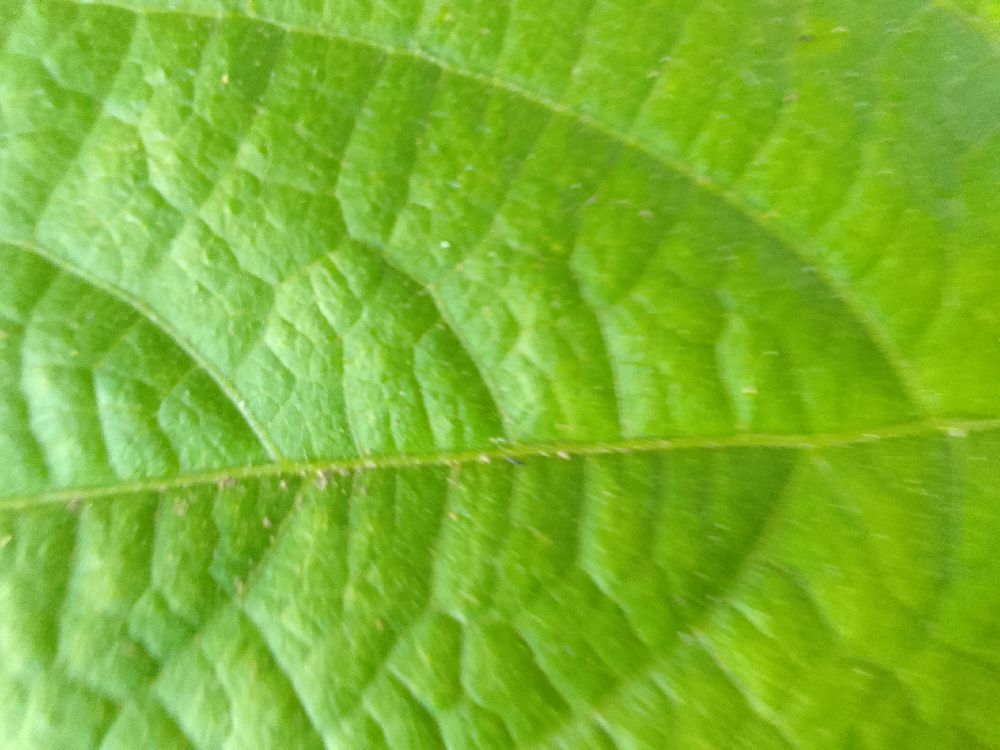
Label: healthy